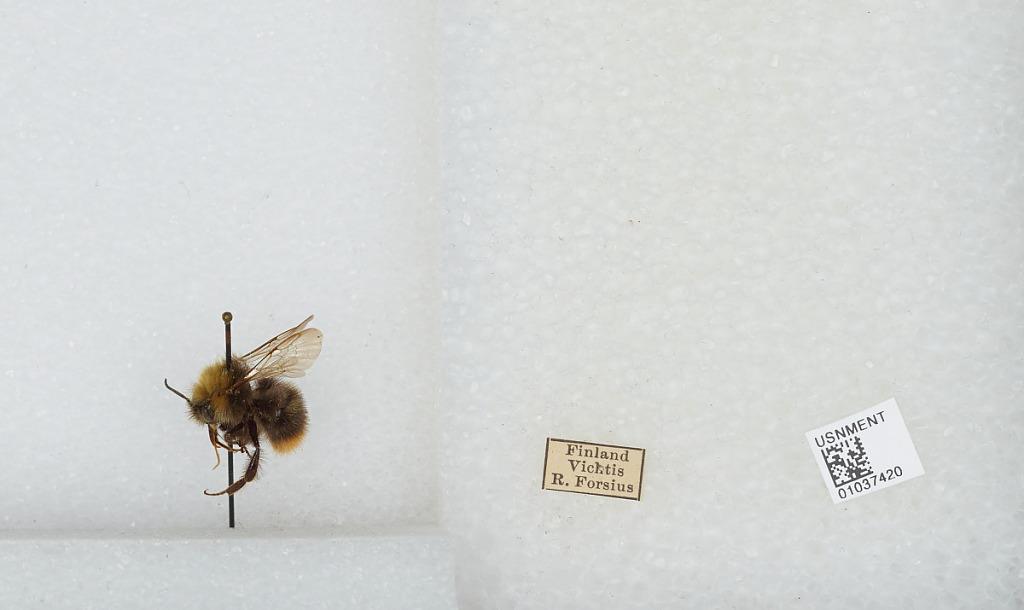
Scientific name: Bombus (Pyrobombus) pratorum (Linnaeus)
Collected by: R. Forsius
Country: Finland
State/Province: Uusimaa
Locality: Vihti
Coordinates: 60.4158, 24.3271